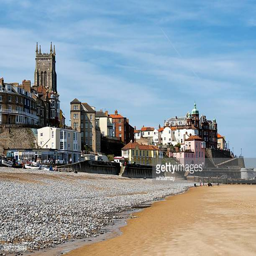
person seen from the beach